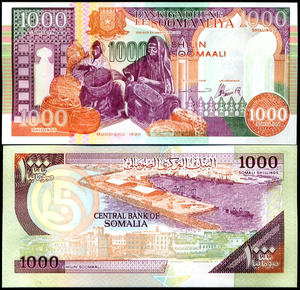
Somalisk shilling
Pengeseddel med værdi 1000 somaliske shilling
Somalisk shilling er den officielle valuta i Somalia. Den har valutakode SOS. 1 shilling inddeles i 100 senti.